Alexander Levintal

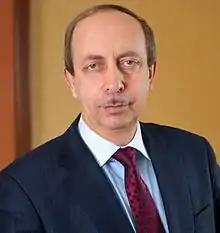
Levintal in 2015

Alexander Borisovich Levintal (born 18 October 1957) is a Russian politician. He served as the governor of the Jewish Autonomous Oblast from 2015 to 2019.